Heath Slater

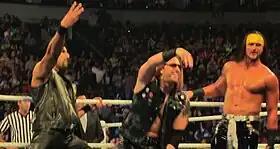
3MB in February 2013

On the June 11, 2012, episode of "Raw", Slater began appearing in segments involving WWE veterans returning to "Raw" as a build-up to "Raw's" 1000th episode on July 23. 2012. In the segments, Slater would enter the ring and issue challenges to "the so-called legends" or "any former WWE champion", which resulted in him losing a series of squash matches, with the first two losses to Vader and Sycho Sid. He was further humiliated in a comedic segment by Roddy Piper, Wendi Richter and Cyndi Lauper. He defeated Doink the Clown on the July 2, 2012, edition of "Raw", but following the match, Diamond Dallas Page came to the ring and performed the Diamond Cutter on Slater. On the July 9, 2012, episode of "Raw", after losing to Sin Cara, Slater berated the audience and issued a challenge "to any former champion" and guaranteed he would defeat him; Bob Backlund accepted the challenge. Shortly after Backlund entered, Slater hit him with a cheap shot. Backlund then applied the crossface chickenwing submission hold and kept it locked in long after Slater had tapped out. In following matches Scotty 2 Hotty, Rikishi and Road Warrior Animal all defeated Slater in further matches.